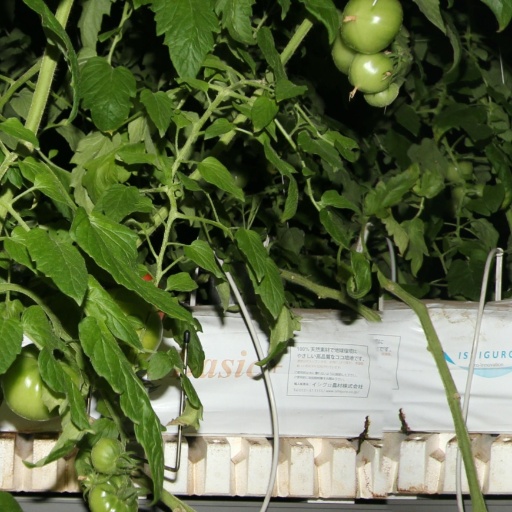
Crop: tomato